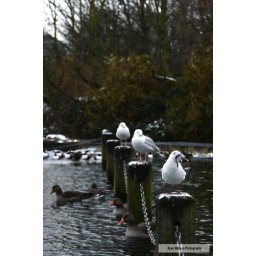
Taken over the Serpentine, three seagulls watch over the congregation of birds out swimming on the icy lake.